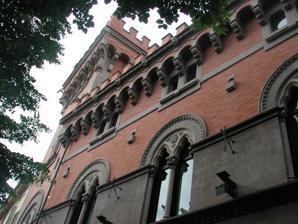
Building: Palazzo Cassoli – Tirelli
Country: Italy
Year built: 1915
Facade of Palazzo Cassoli - Tirelli Palazzo Cassoli – Tirelli is a building located at Via Toschi, 32, in the historic centre of Reggio Emilia , Italy . It was built in 1915 as the city residence for count Giuseppe Cassoli and his wife countess Barbara Tirelli. The project of the building was made by Luigi Caldini from Florence , in the new eclectic Neo-Gothic -style with turrets and merlionated rooflines. The family kept an important art collection in the building until they lived there. The country residence of the counts was the  " Il Più Bello " (the most beautiful) castle, located between the towns of Albinea and Puianello in the hills near Reggio . At present the Association of the Industrialists of Reggio Emilia has its head office in the building. References